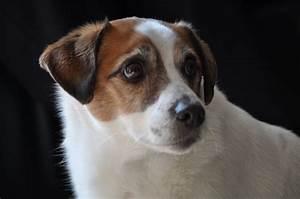
dog